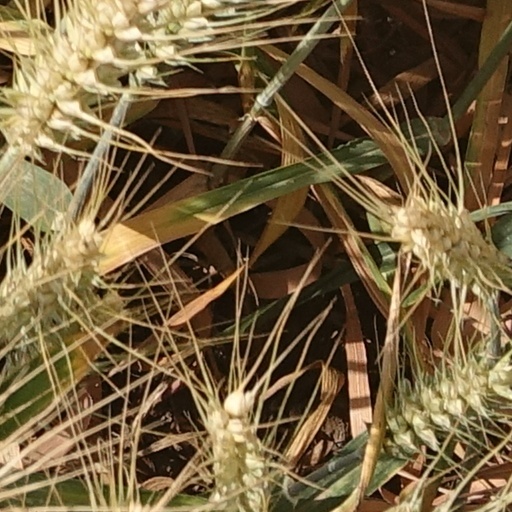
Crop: wheat